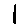
Label: 1